Freddy Quinn

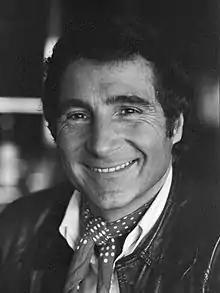
Quinn in 1977

Freddy Quinn (born Franz Eugen Helmut Manfred Nidl; 27 September 1931) is an Austrian singer and actor whose popularity in the German-speaking world soared in the late 1950s and 1960s. As Hans Albers had done two generations before him, Quinn adopted the persona of the rootless wanderer who goes to sea but longs for a home, family and friends. Quinn's Irish family name comes from his Irish-born salesman father, Johann Quinn. His mother, Edith Henriette Nidl, was an Austrian journalist. He is often associated with the Schlager scene.